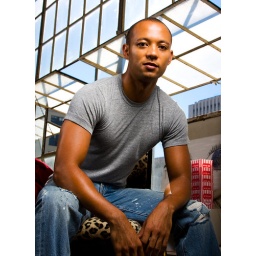
Brian's setup and lights. I brought back some sky by lowering the blue channel luminance during RAW import.